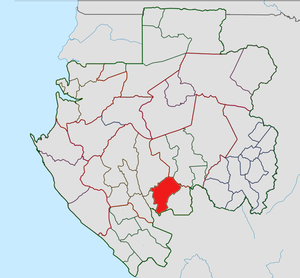
La Boumi-Louetsi est un département de la province de la Ngounié au Gabon. Sa préfecture est Mbigou.